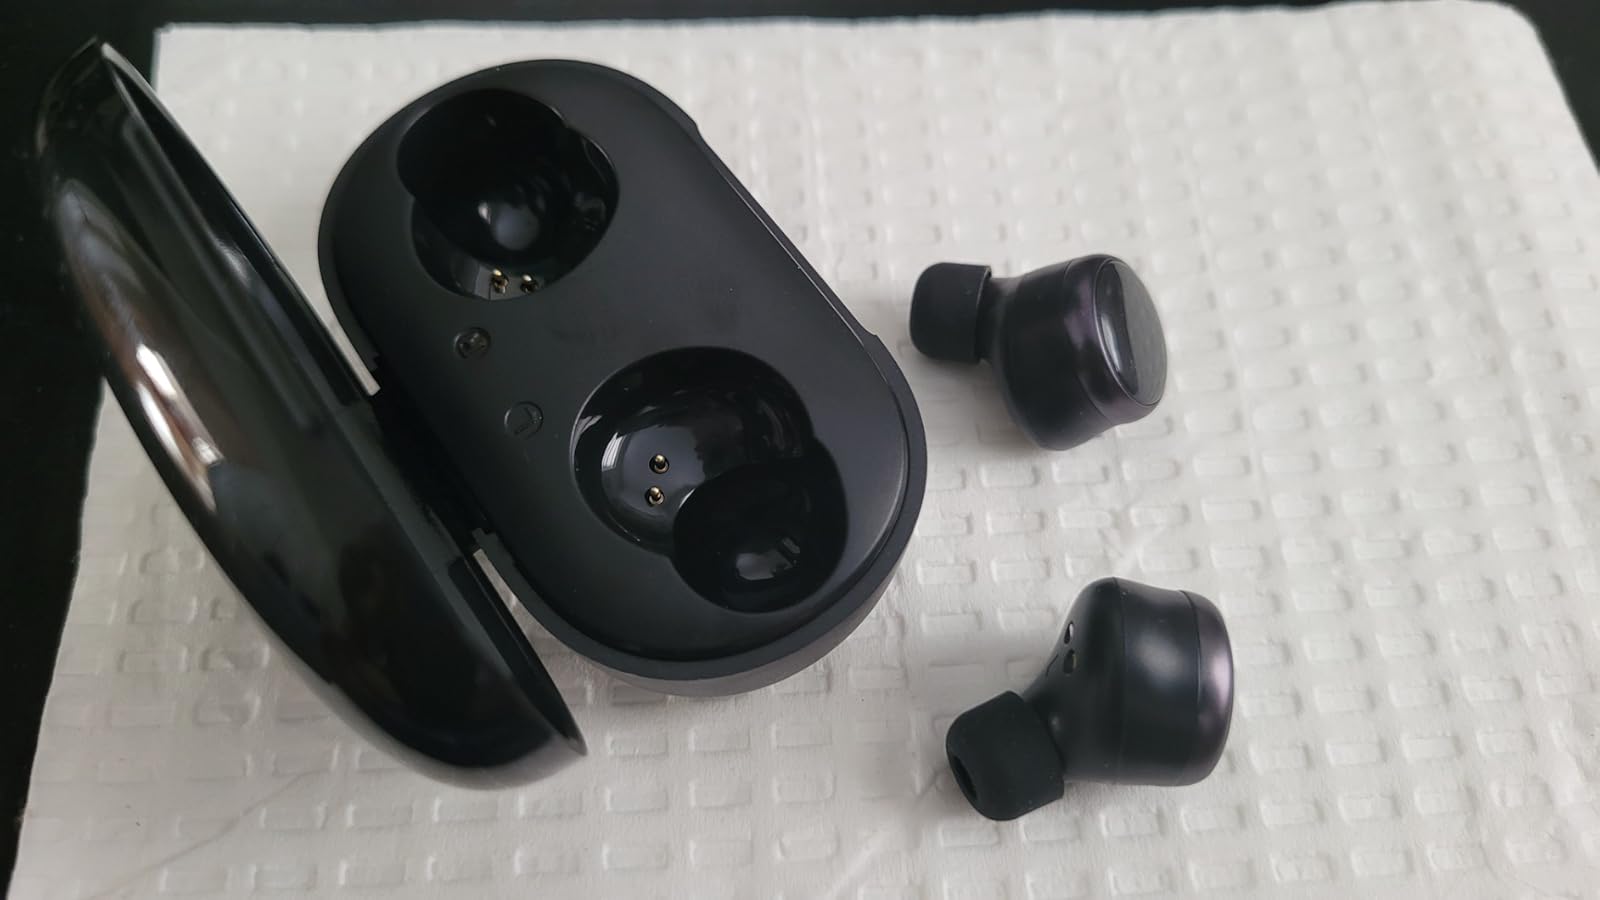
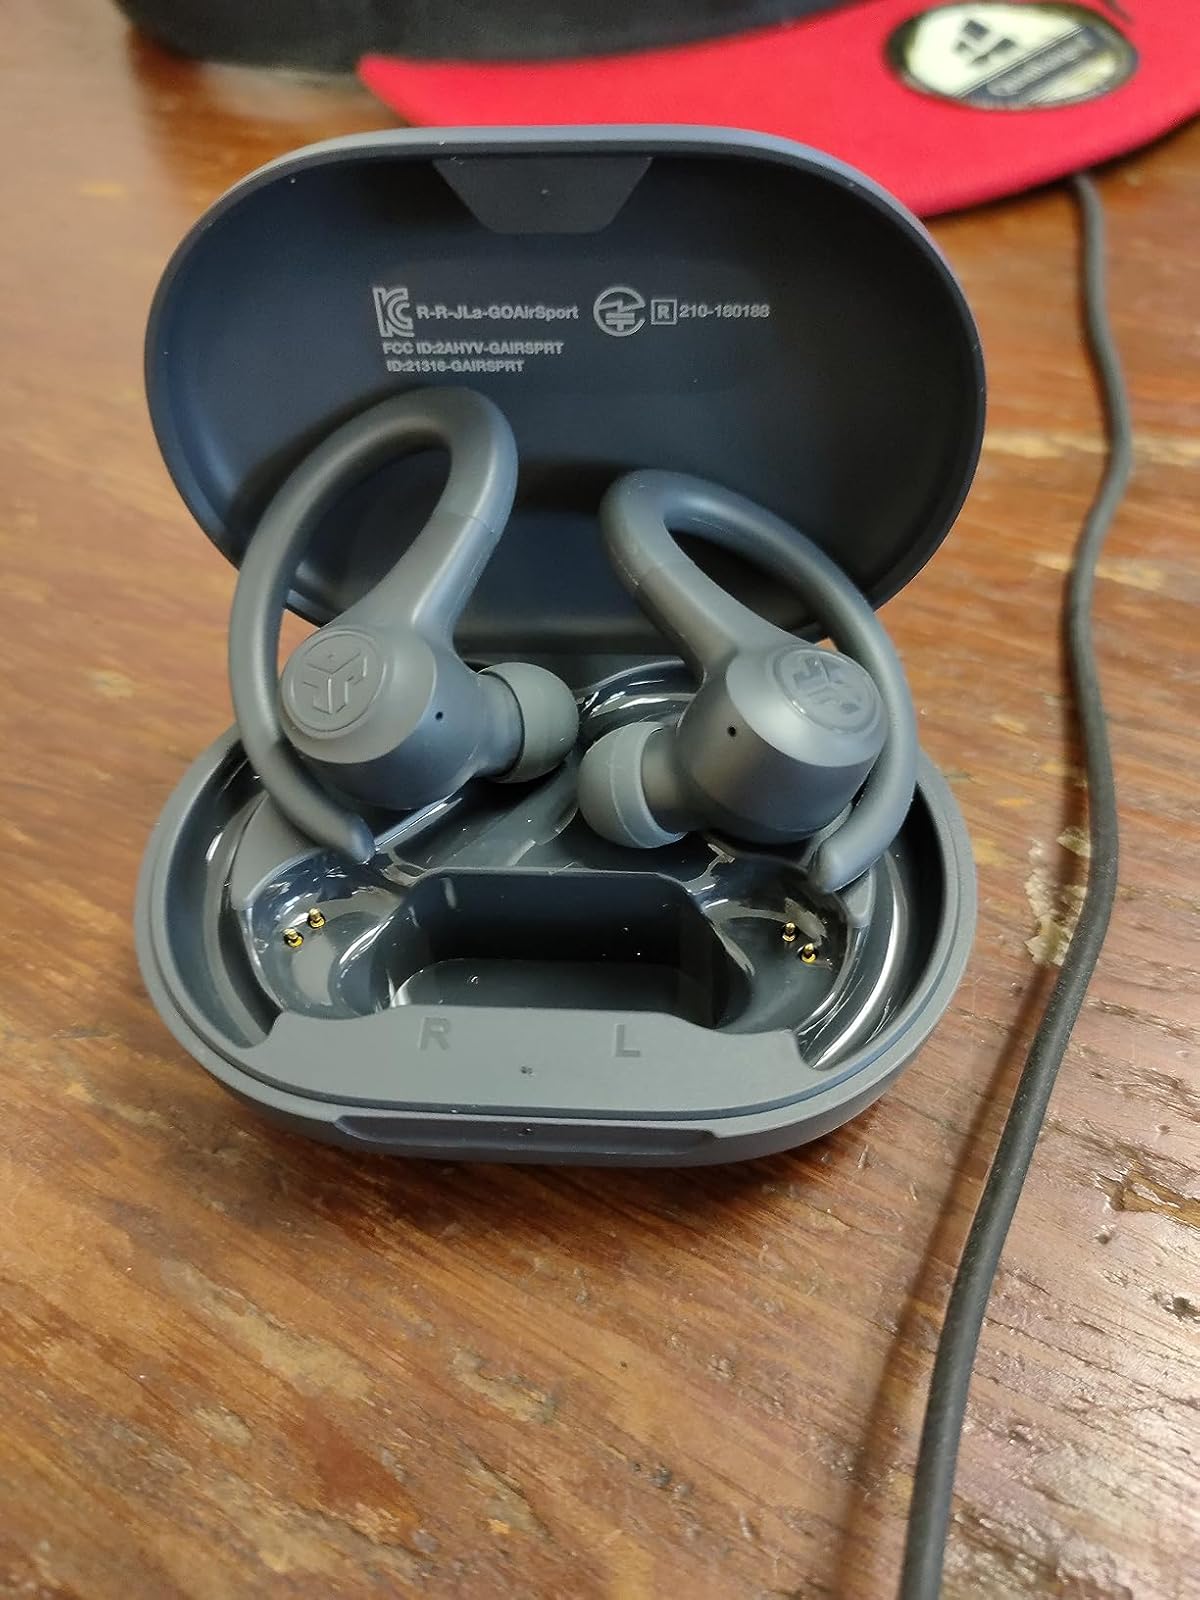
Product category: earbuds
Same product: no